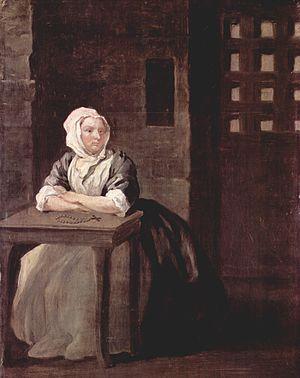
Strawberry Hill House - souvent appelée simplement Strawberry Hill - est une villa néogothique construite à Twickenham, à Londres par Horace Walpole à partir de 1749. C'est l'exemple type du style d'architecture néogothique ou Strawberry Hill Gothic, qui a préfiguré le renouveau gothique du XIXe siècle.